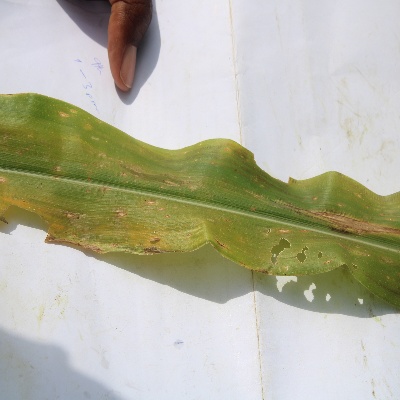
Crop: Maize
Condition: leaf blight